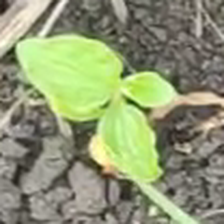
Weed species: Kena_(Commplina_benghalensio)